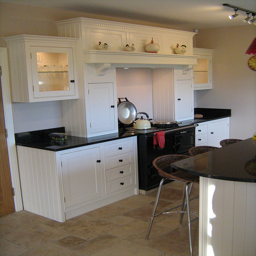
a black and white kitchen with an island table area
a kitchen with a bunch of shelf's  in it.
A kitchen that has a black counter top and white cabinets.
this kitchen has all white cabinets and a black stove
A black stove top oven sitting in a kitchen.